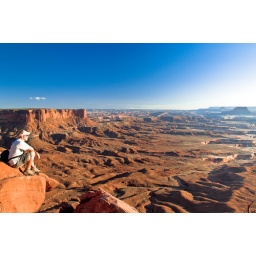
Cody looks out over the green river valley at canyonlands